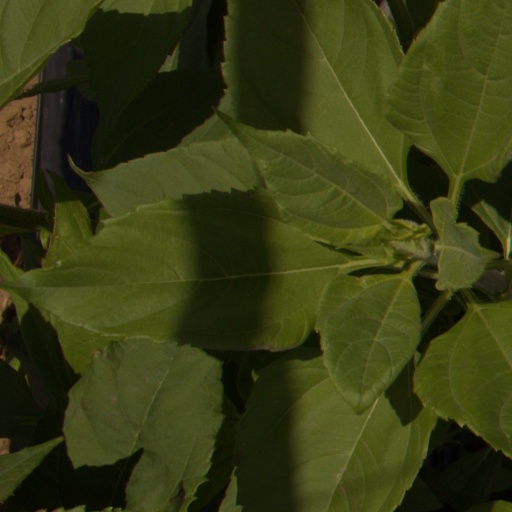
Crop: Jerusalem artichoke